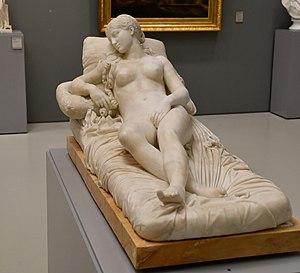
Lorenzo Bartolini, Vénus Couchée, 1820-1830, Musée Fabre, Montpellier
La Vénus d'Urbin est une peinture de la Renaissance réalisée par Titien en 1538.
Lorenzo Bartolini est un sculpteur italien, le représentant majeur du mouvement du purisme italien en sculpture.